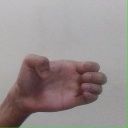
अक्षर: ख